2nd Middlesex Artillery Volunteers

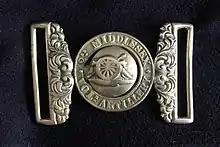
Waistbelt clasp of the 2nd Middlesex Volunteer Artillery, c1890

The 2nd Middlesex had been included in the London Division when the Royal Artillery (RA) adopted a territorial structure on 1 April 1882, but this was disbanded on 1 July 1889and the unit was assigned to the Eastern Division. By 1893 the War Office Mobilisation Scheme had allocated the unit to the Thames defences.